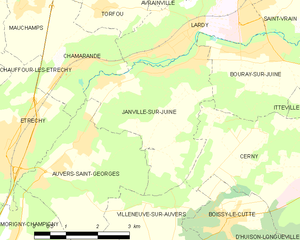
Carte des communes françaises Janville-sur-Juine